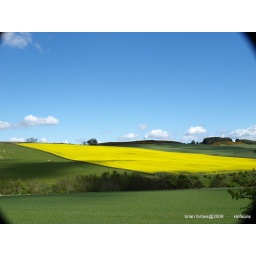
Up in the Sidlaws this field of rapeseed with green fields and an azure sky was a catch.